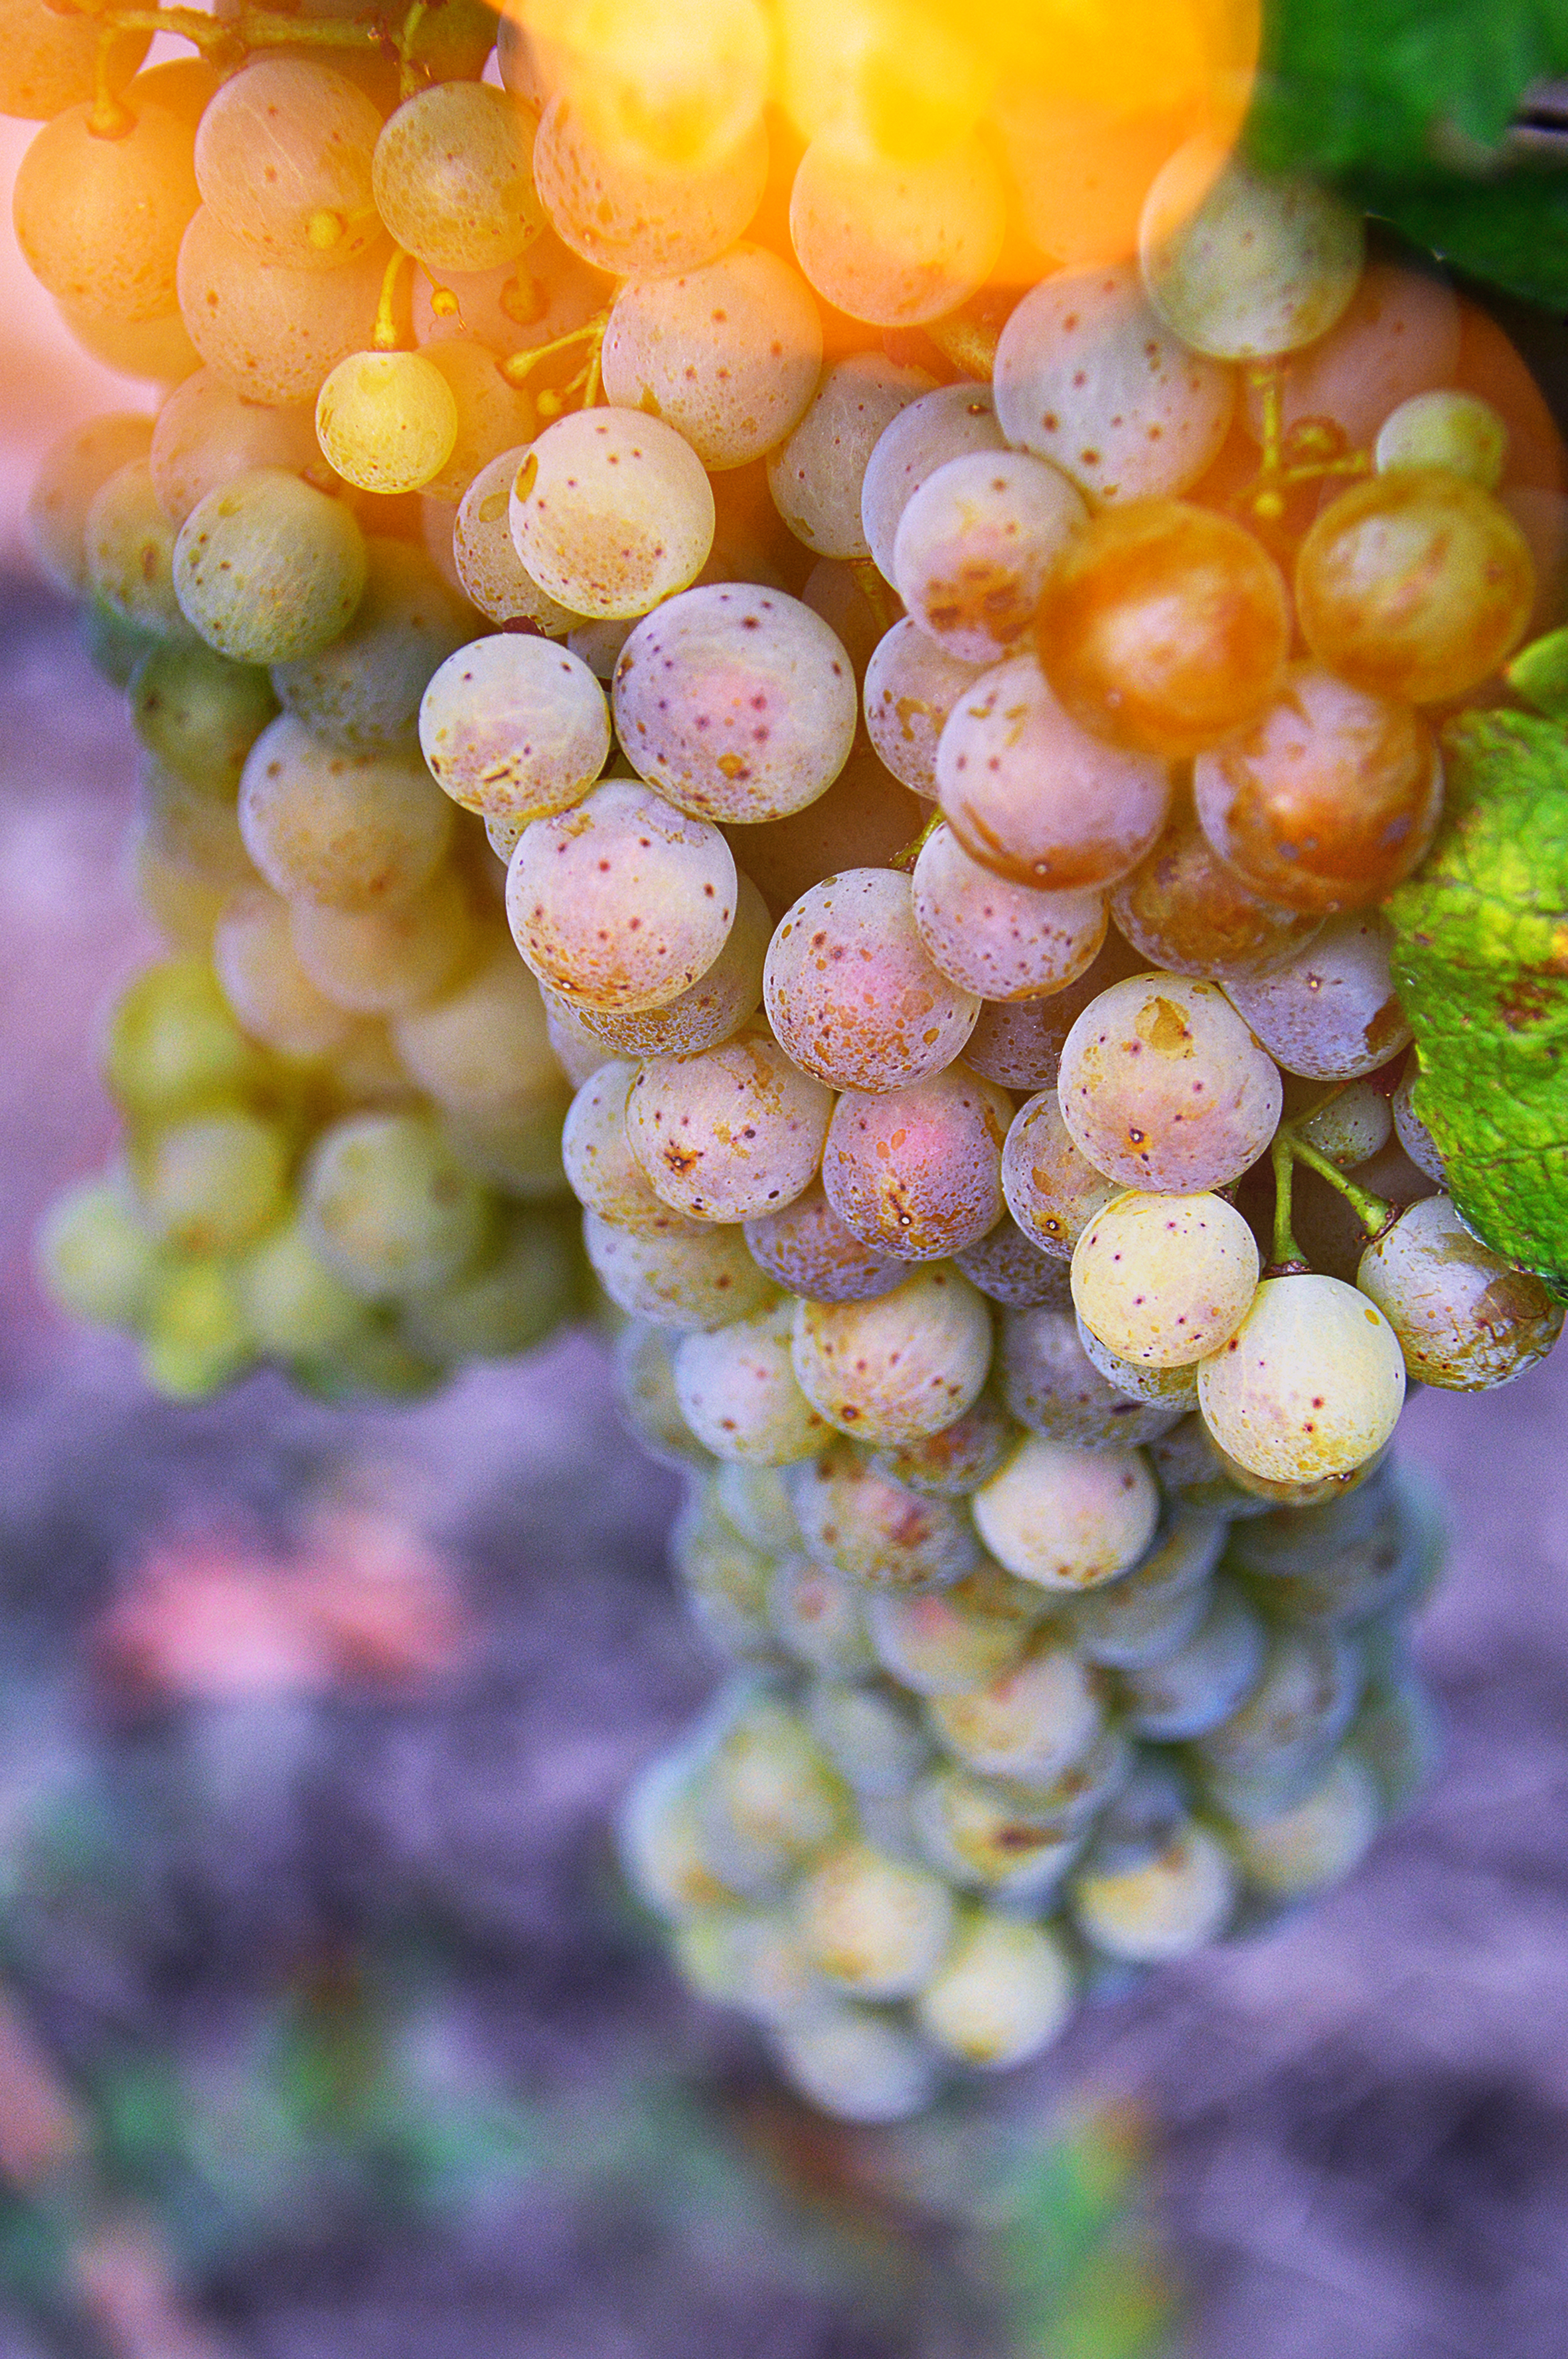
white, grapes, grape, vine, vineyard, wine, green, ripe, fruit, cluster, harvest, food, agriculture, nature, plant, leaf, background, close, autumn, red, fresh, bunch, winery, sunny, up, grapevine family, close up, vitis, seedless fruit, macro photography, produce